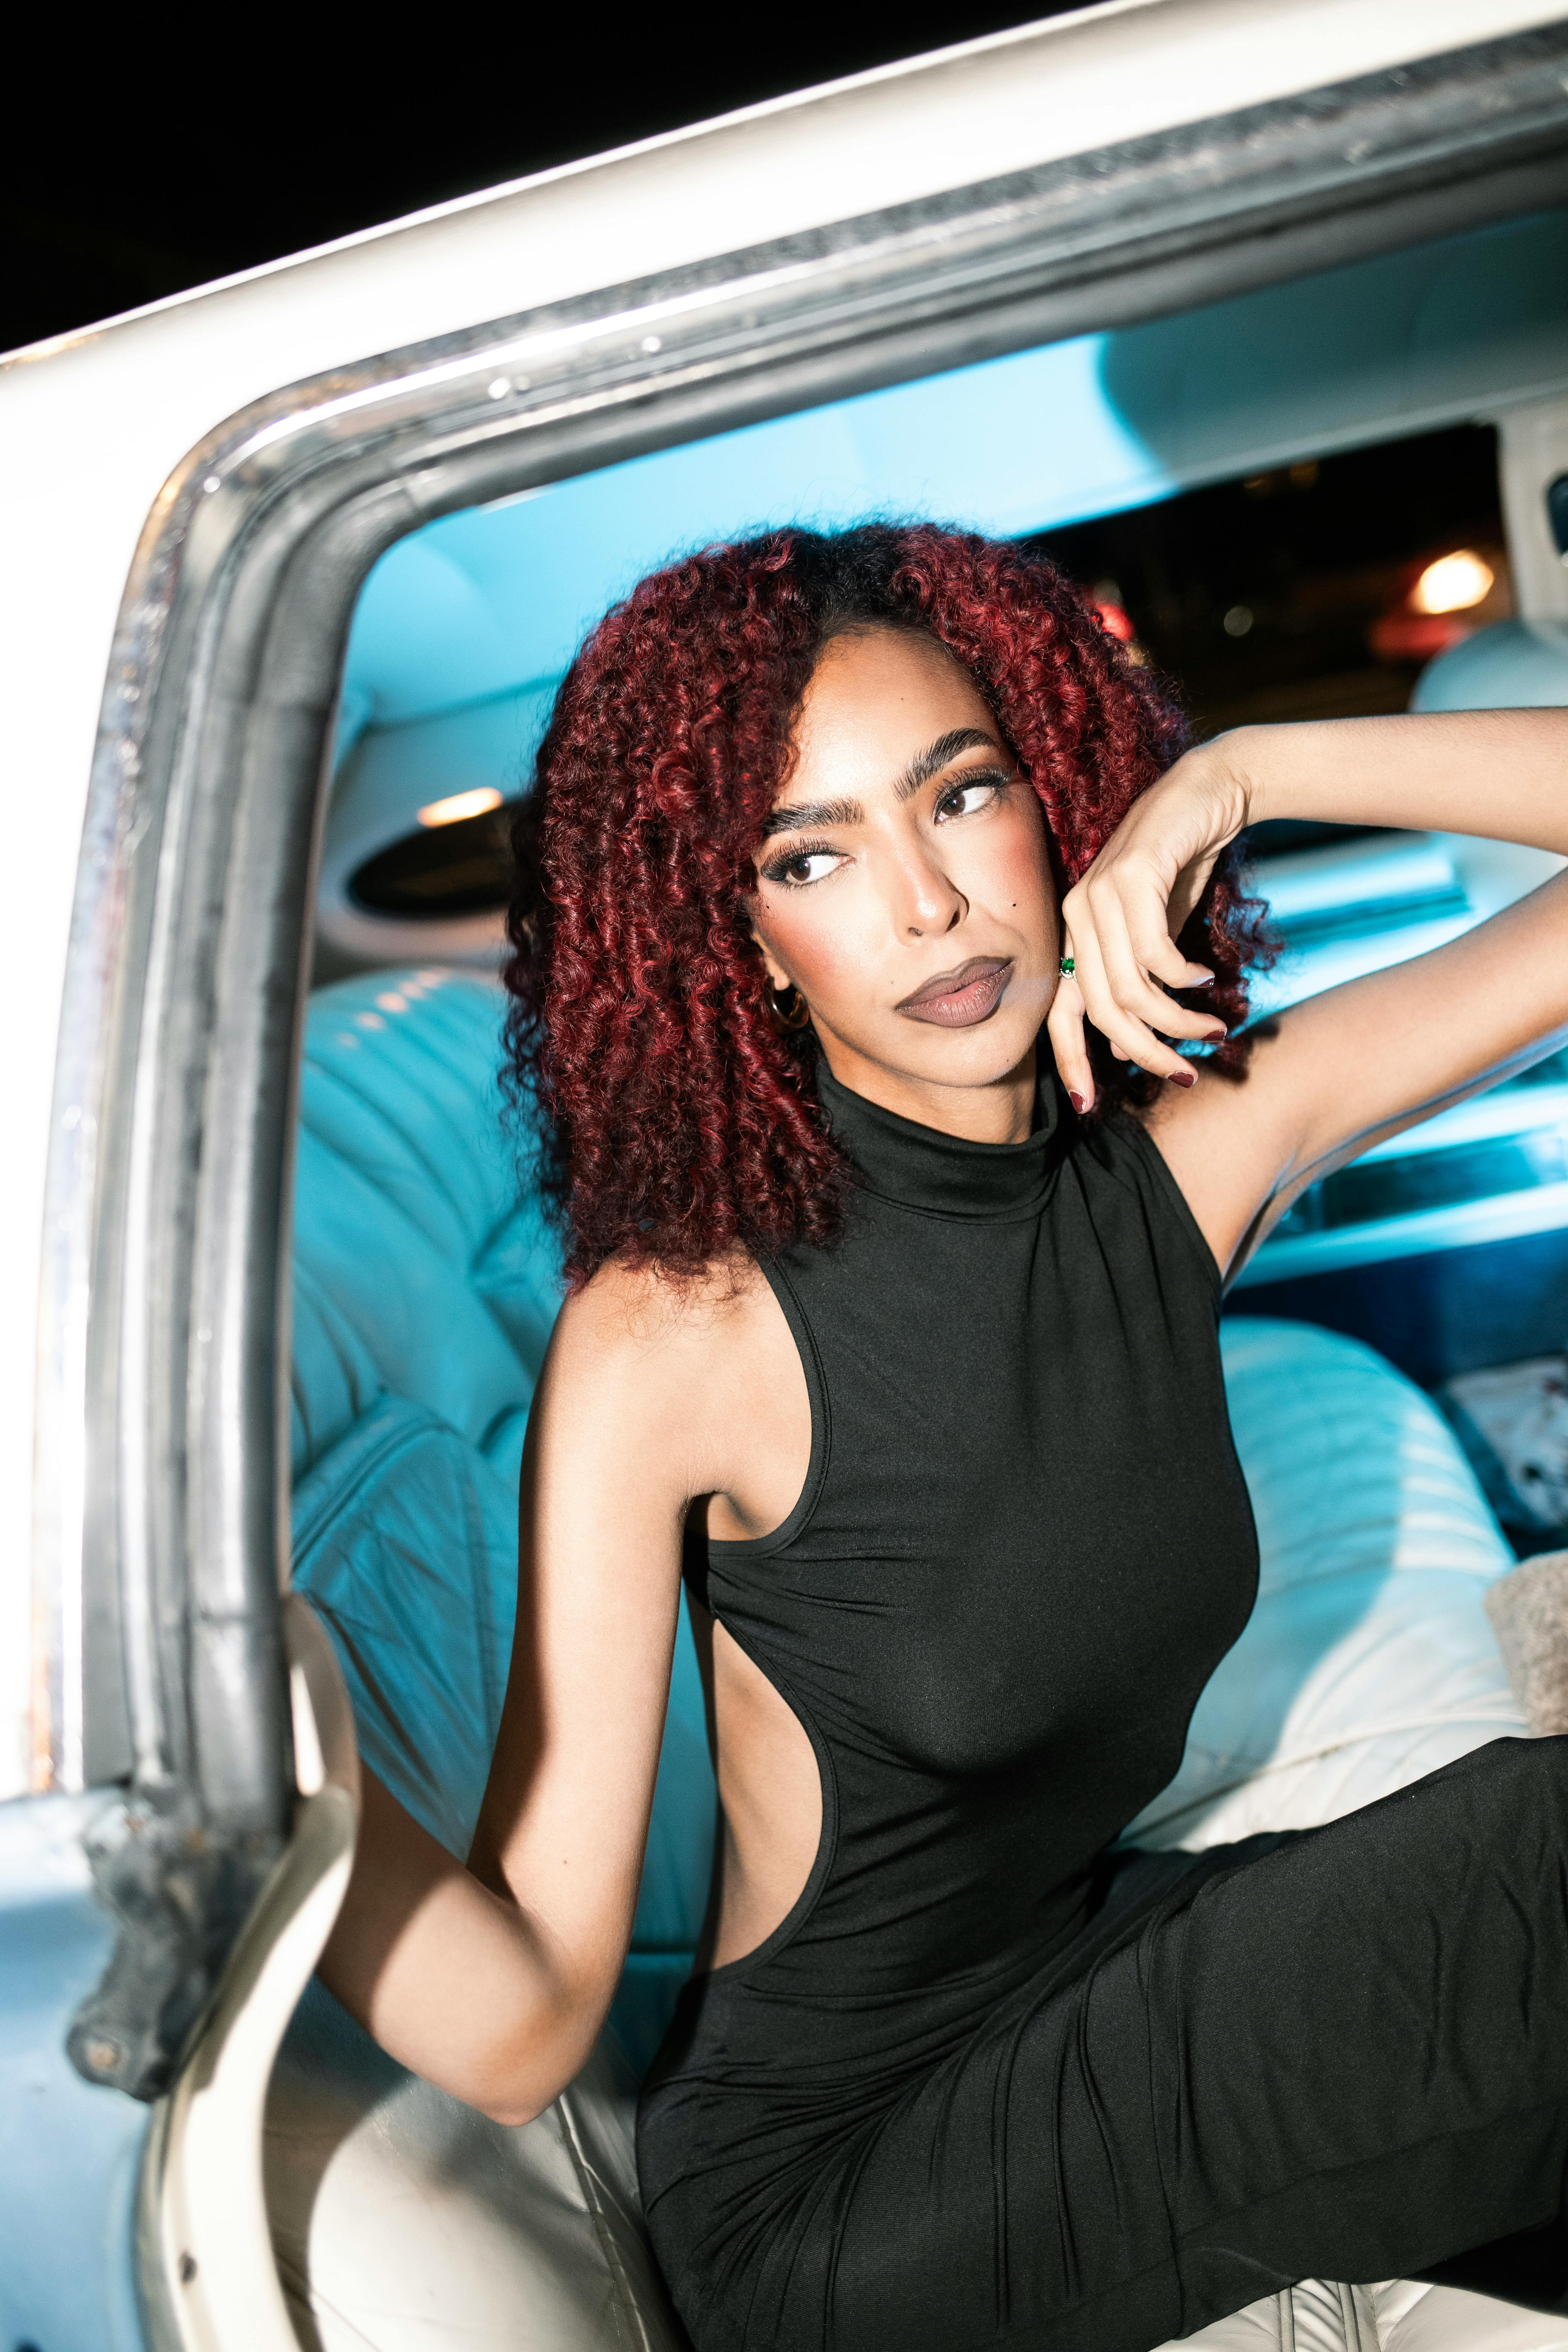
woman, joint, hairstyle, leg, muscle, automotive design, human body, flash photography, thigh, chair, motor vehicle, cool, black hair, comfort, vehicle door, long hair, electric blue, human leg, leisure, fun, waist, blond, sitting, knee, brown hair, auto part, fashion model, luxury vehicle, chest, abdomen, jewellery, advertising, sandal, necklace, automotive exterior, photo shoot, bracelet, fashion accessory, model, car seat, transport, logo